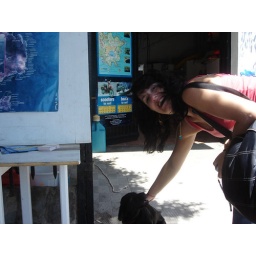
cute dog we encountered... so many cool dogs in europe!